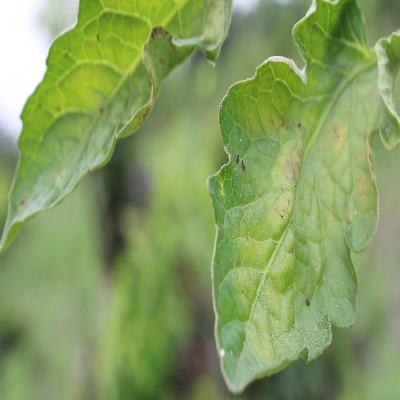
Crop: Tomato
Condition: septoria leaf spot